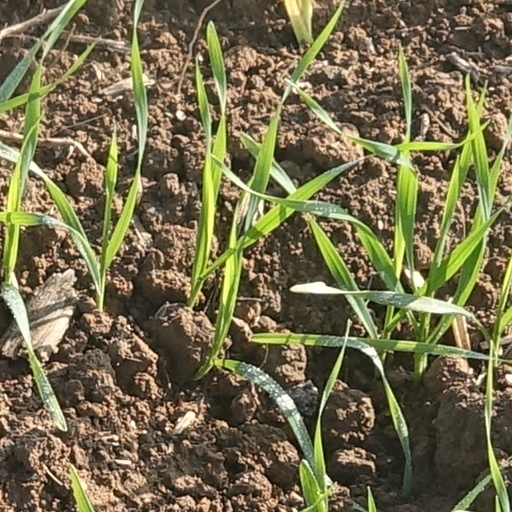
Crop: wheat